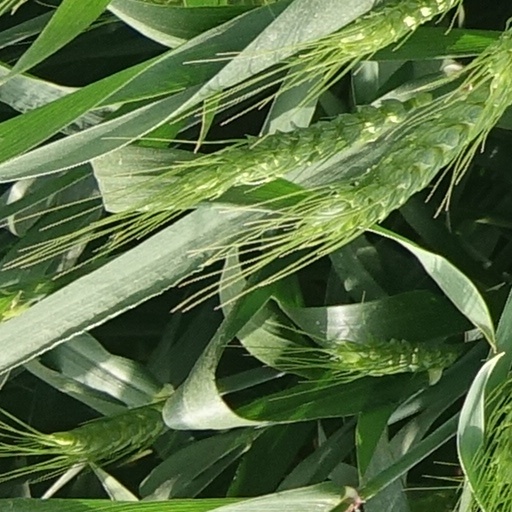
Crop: wheat